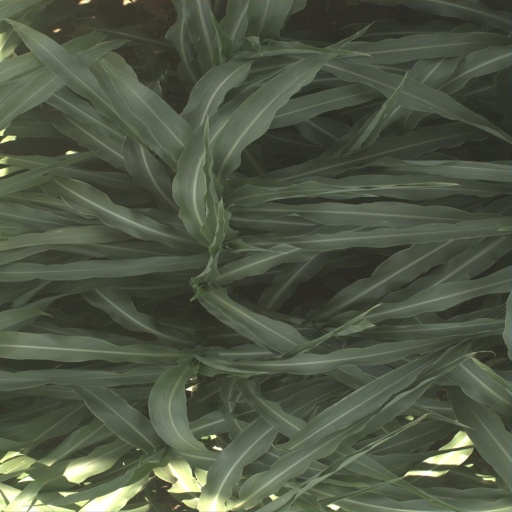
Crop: sorghum